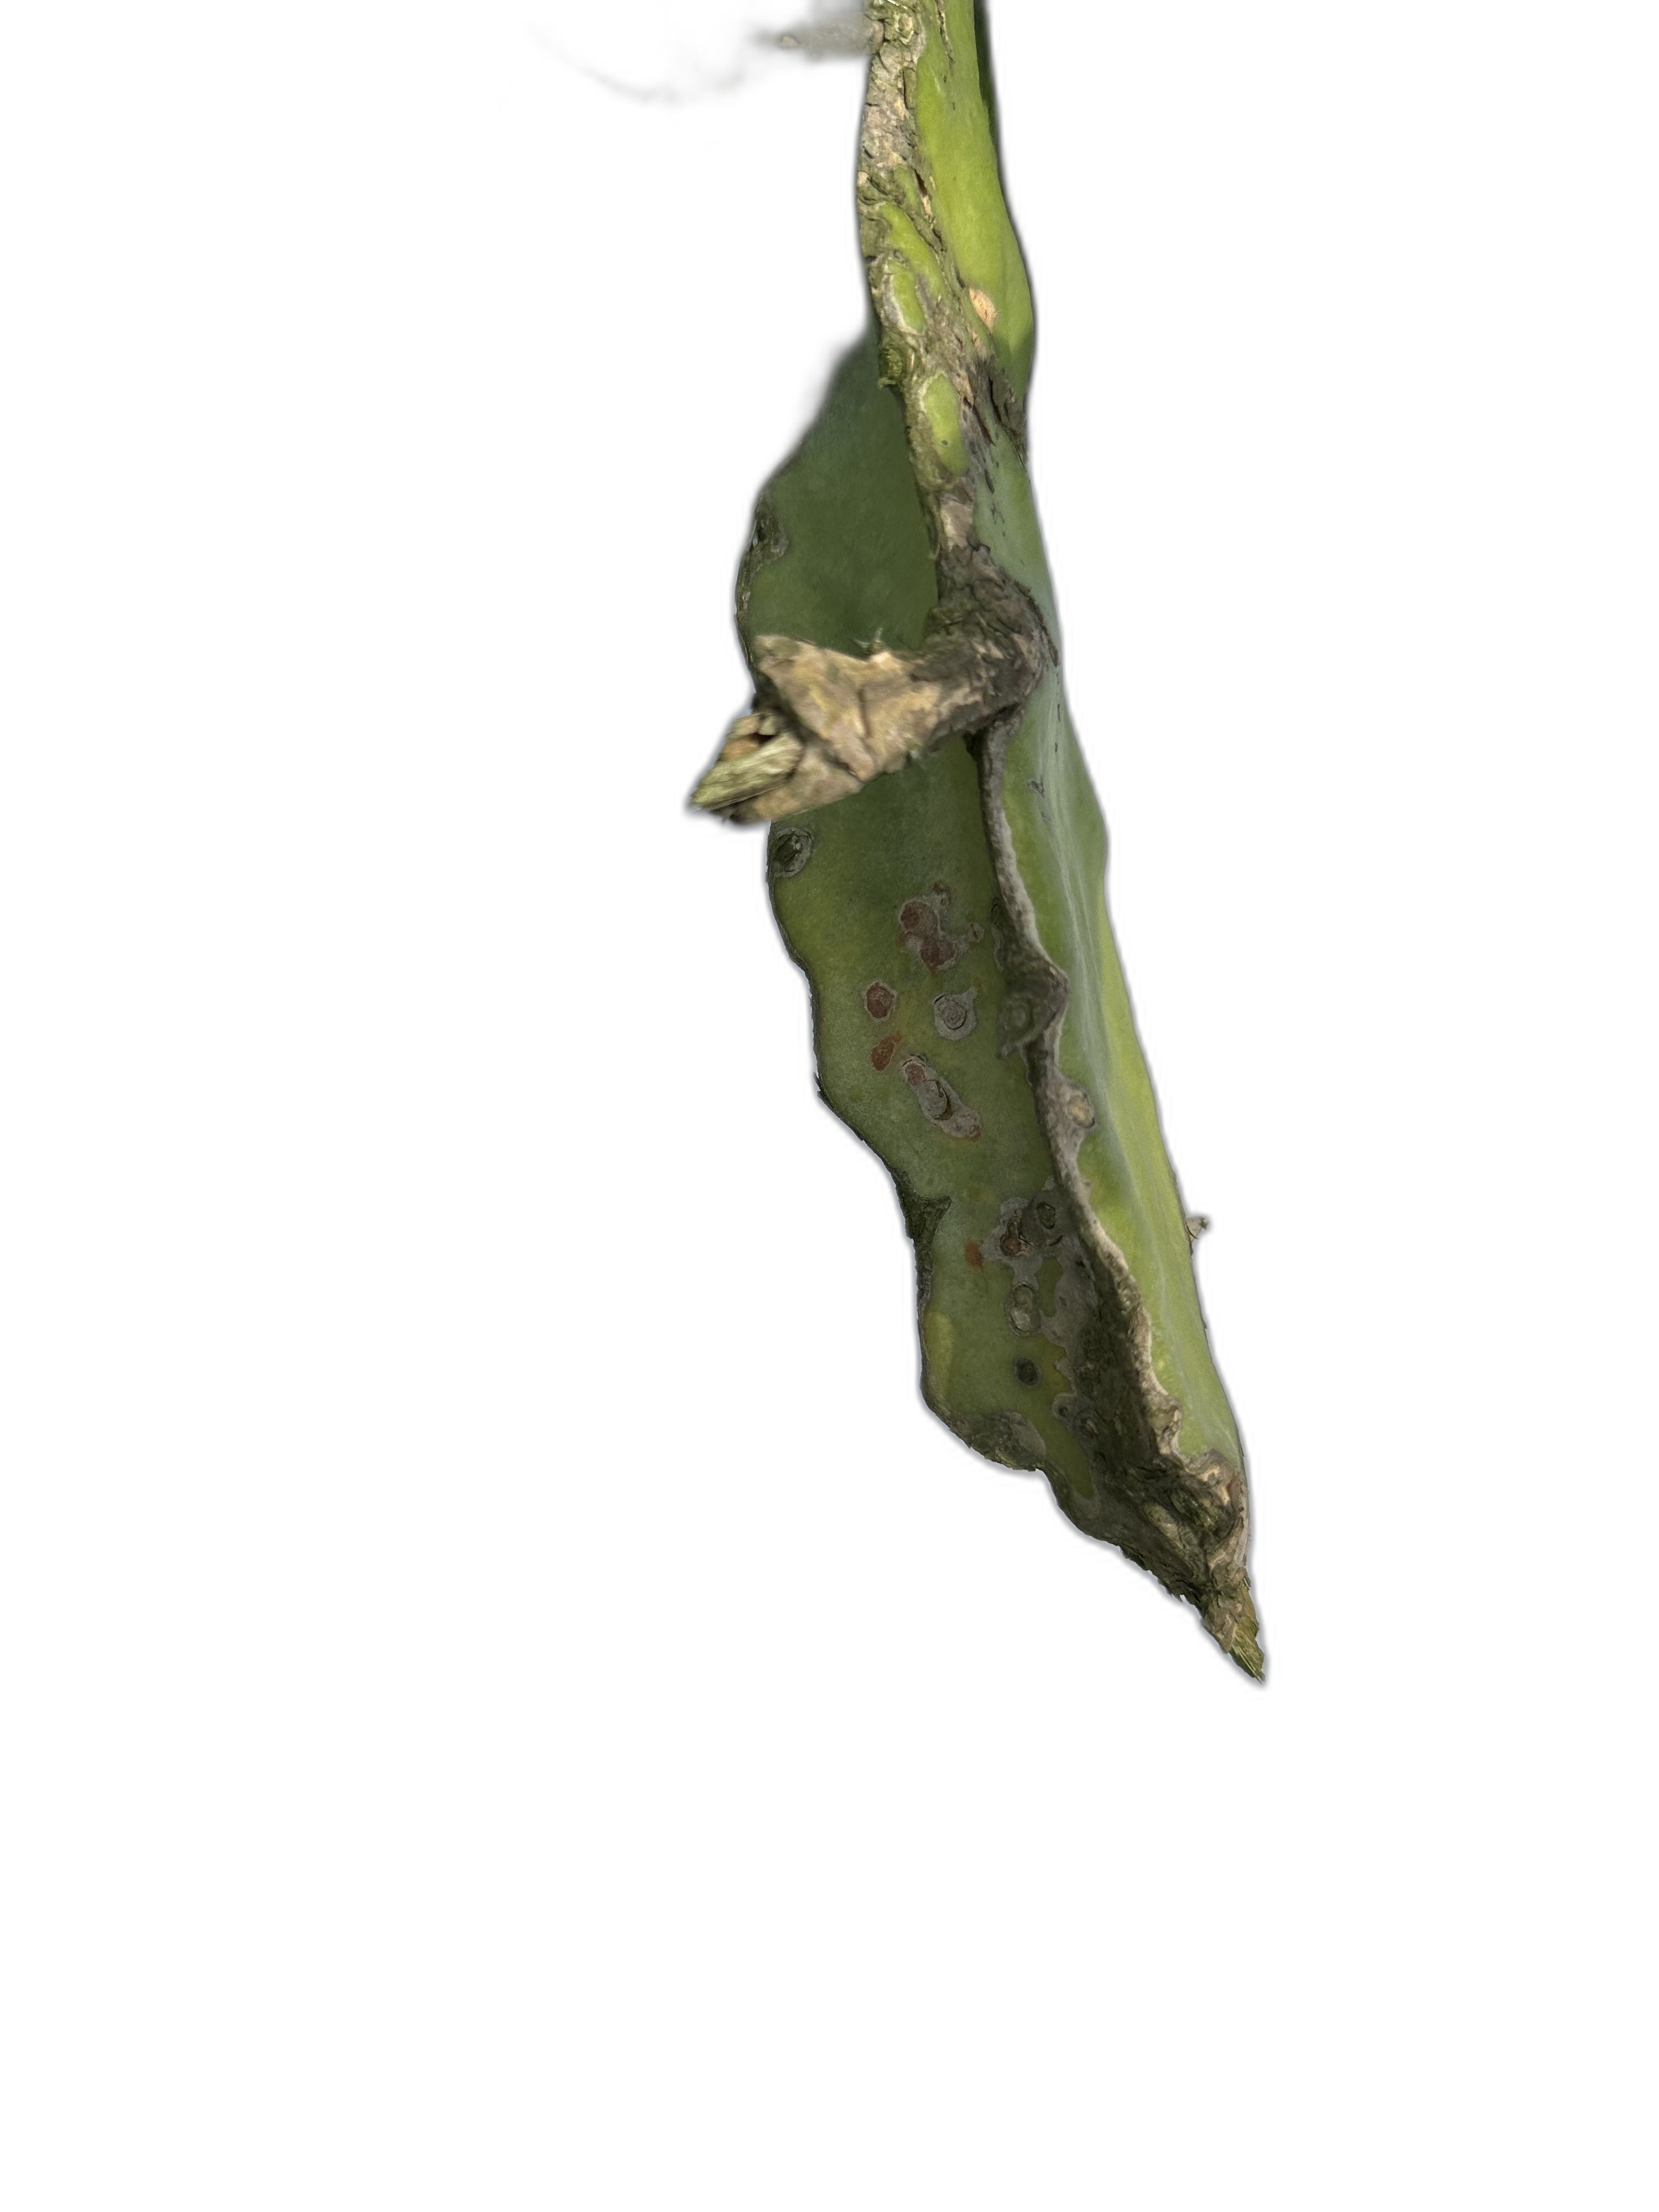
Label: Bad leaf